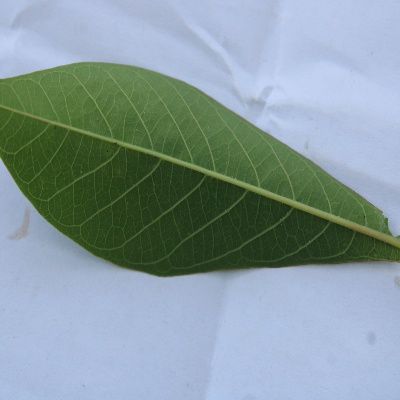
Crop: Cassava
Condition: healthy